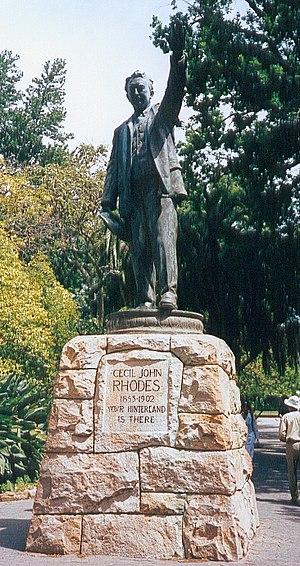
FC Georgio 1998 Statue de Cecil Rhodes au centre du Cap (Company's garden)
Cecil John Rhodes est un homme d'affaires et un homme politique britannique. Fondateur de la British South Africa Company et de la compagnie diamantaire De Beers, il est premier ministre de la colonie du Cap en Afrique du Sud de 1890 à 1896. Il est le créateur de la Bourse Rhodes.